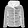
Label: Coat